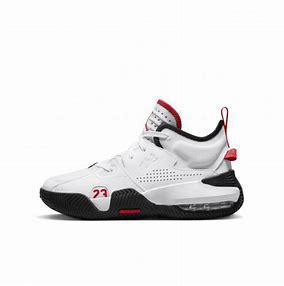
Brand: Jordan
Model: Stay Loyal 2